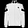
Label: Coat